Peter Vaughan-Fowler

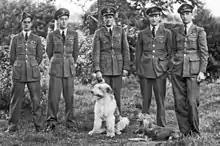
Moved forward for the "moon period", the 'A Flight' at RAF Tangmere: Jimmy McCairns, Hugh Verity, CO Charles Pickard, Peter Vaughan-Fowler and Frank Rymills

The squadron received new flight leader Hugh Verity on 15 November 1942. Once he was trained he would take over for Guy Lockhart. On meeting Vaughan-Fowler, Verity observed: "He was only 19 years old, 6' 2" tall, and remarkably good looking. His father had been one of the first naval aviators before the World War I. I wondered if his good hands with an aeroplane had been inherited. He was a laconic young man. His main leisure pursuit was listening to the jazz of the day, for which he had a deep interest."